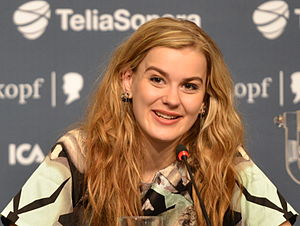
Emmelie de Forest / Liv og karriere / 2013: Dansk Melodi Grand Prix og debutalbum
Emmelie de Forest i 2013.
"Emmelie Charlotte-Victoria de Forest, bedre kendt som Emmelie de Forest, er en dansk sangerinde. Hun vandt for Danmark ved Eurovision Song Contest 2013 i Malmø med sangen ""Only Teardrops"" skrevet af Lise Cabble og Julia Fabrin Jakobsen og Thomas Stengaard.